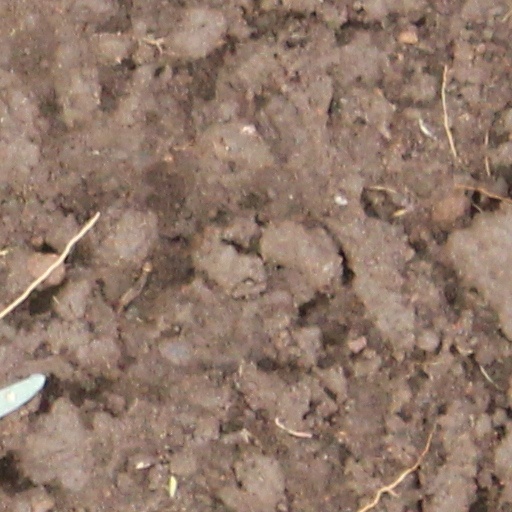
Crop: wheat